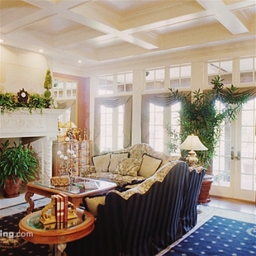
Room type: livingroom